Golden Princess (2020 film)

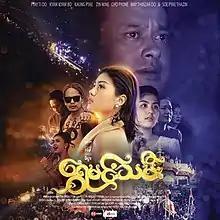
film poster

Golden Princess is a 2020 Burmese drama film, directed by Mee Pwar starring Pyay Ti Oo, Kyaw Kyaw Bo, Kaung Pyae, Zin Wine, Cho Pyone, May Thinzar Oo and Soe Pyae Thazin. The film, produced by MMN Entertainment Film Production premiered Myanmar on February 13, 2020.